Andersen Air Force Base

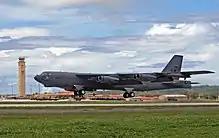
A B-52 from Barksdale AFB takes off from Andersen, 2007

The U.S. Census Bureau puts it into its own census-designated place in Guam.